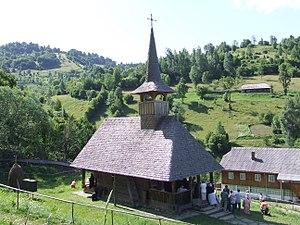
Sângeorz-Băi est une ville dans le Județ de Bistrița-Năsăud, en Transylvanie.